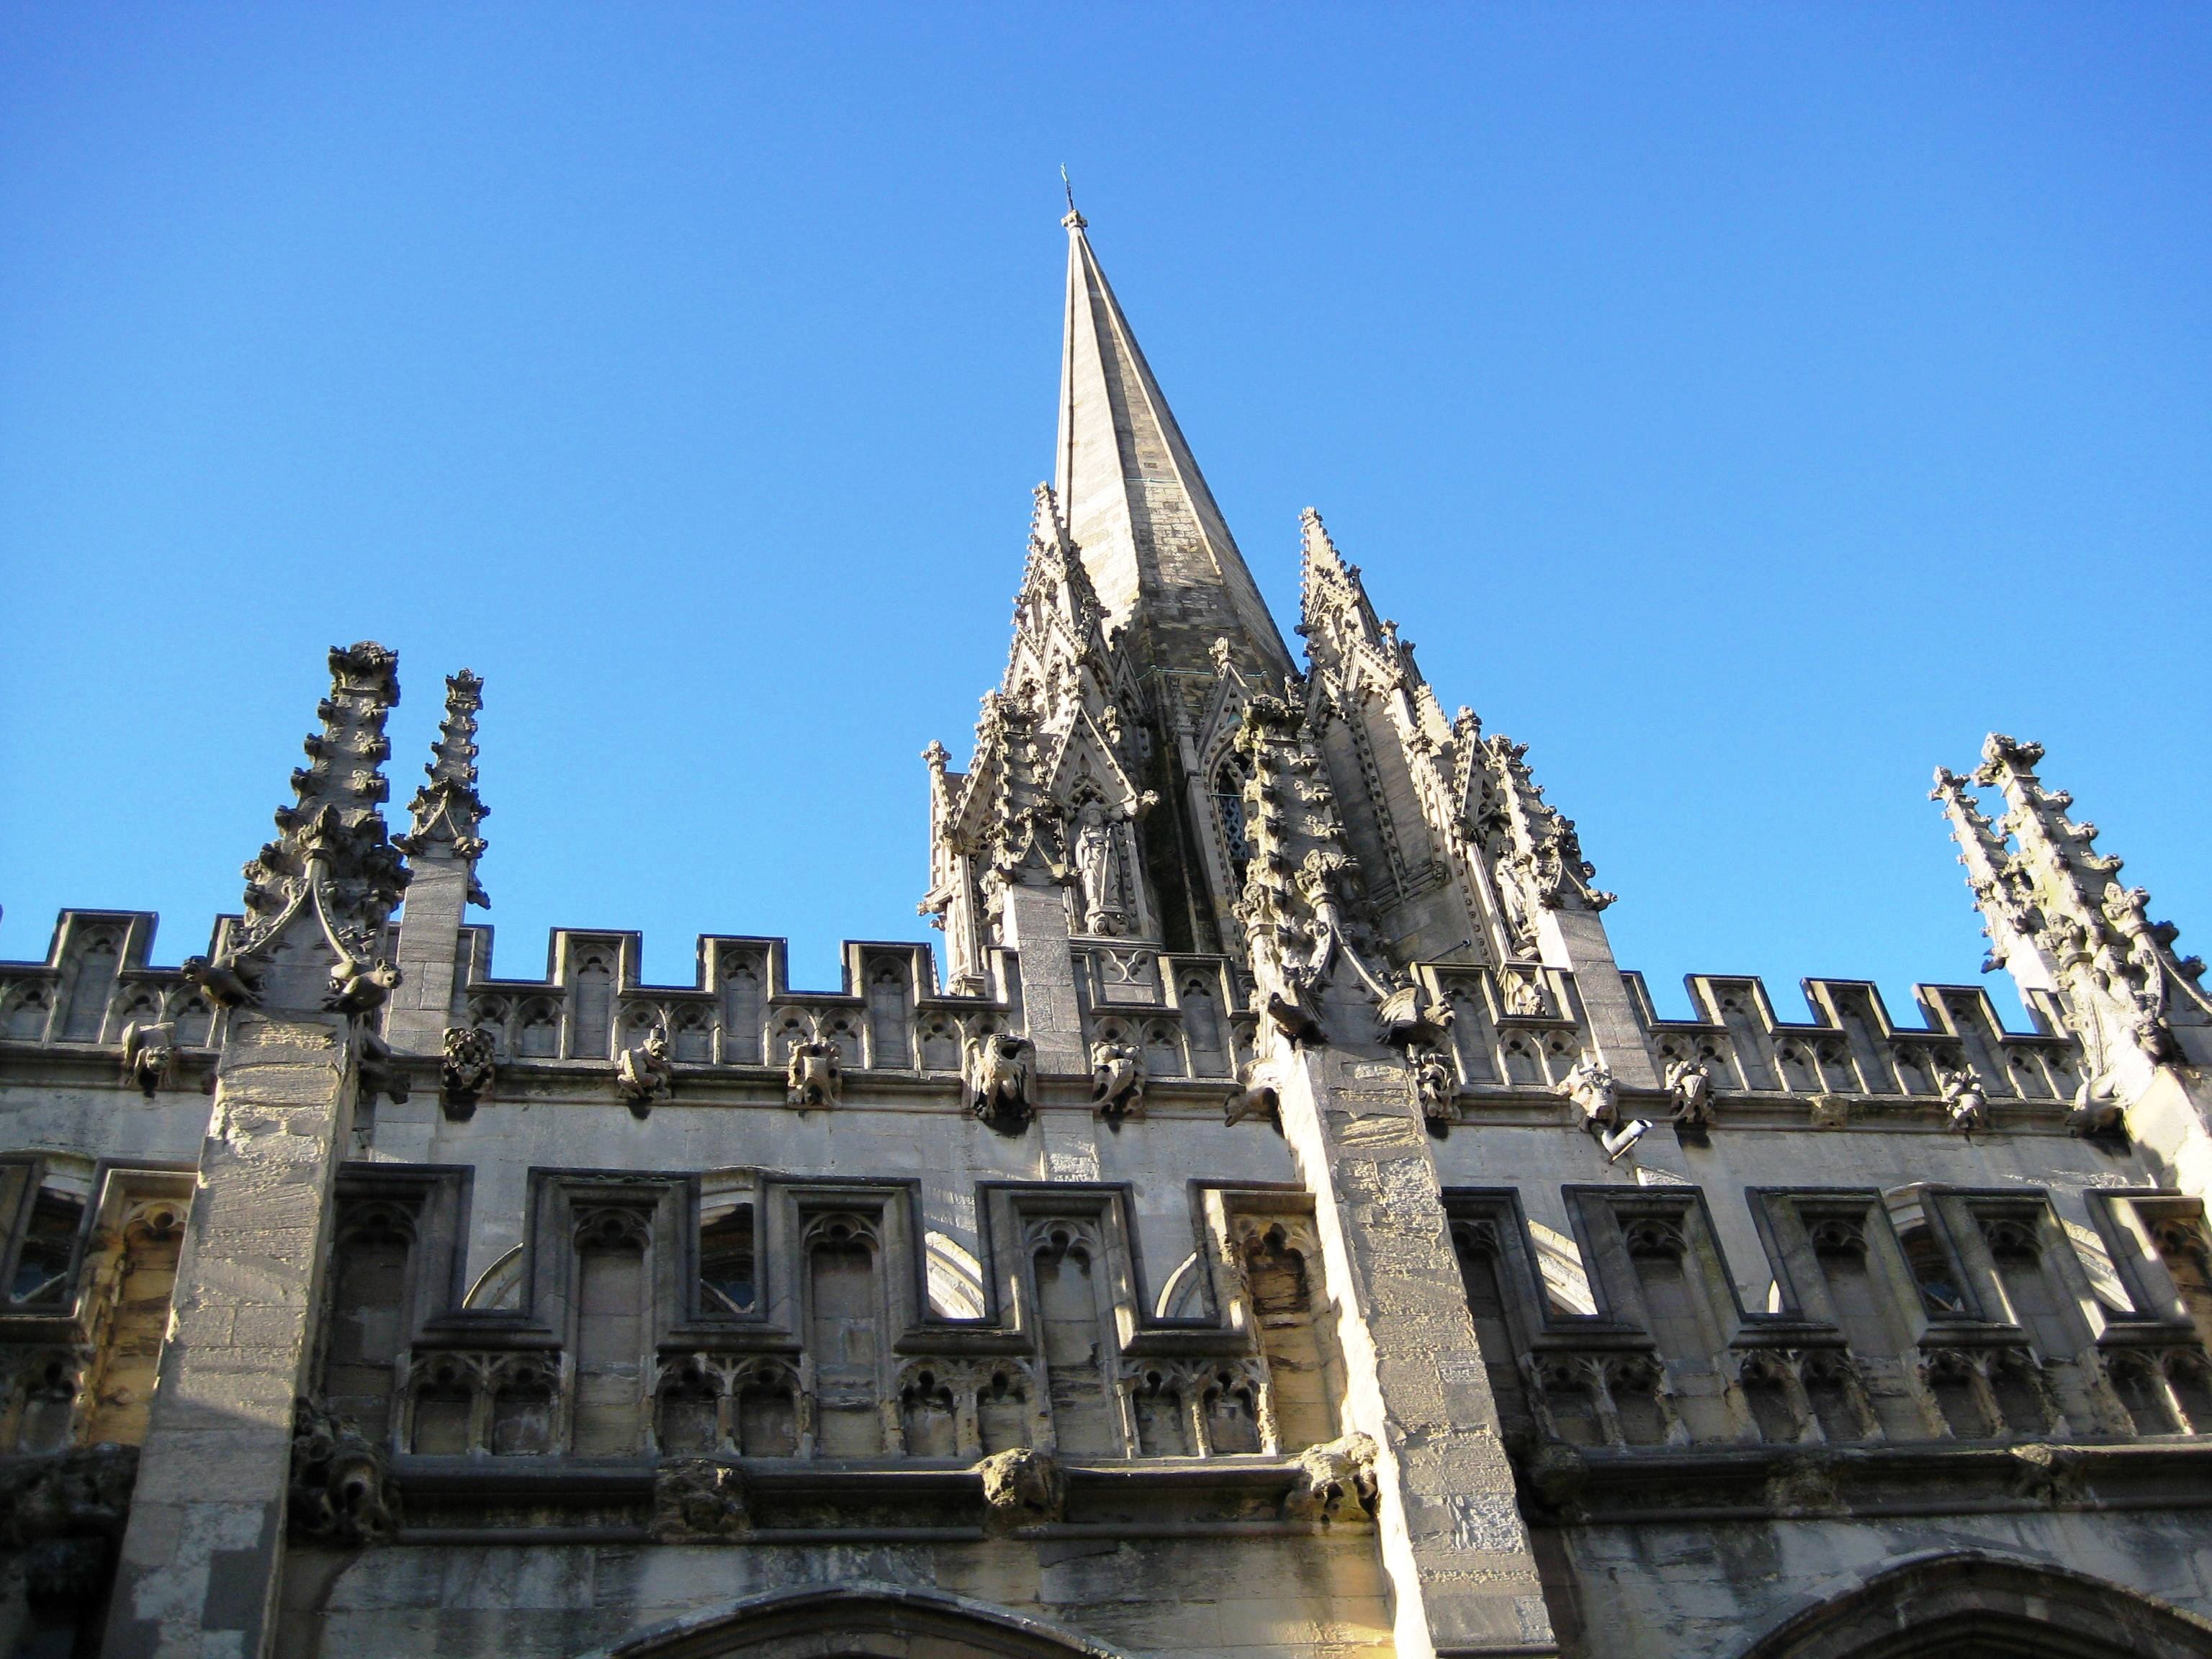
architecture, sky, building, palace, plaza, landmark, facade, blue, cathedral, tourism, place of worship, england, spire, oxford, gothic architecture, tours, historic site